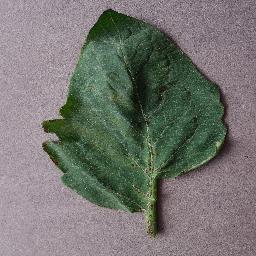
Label: Tomato___Target_Spot